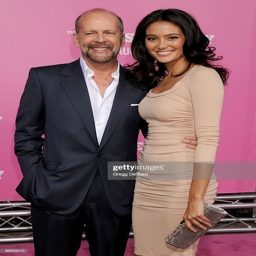
actor and fashion model arrives at premiere .